Hawker Hurricane in Yugoslav service

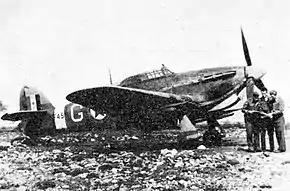
A Hurricane Mk IV of No. 351 Squadron

On 11 April, 4th Regiment Hurricanes shot down a Messerschmitt Bf 110 heavy fighter over Nova Gradiška. The following day, two or three of the remaining 105th Squadron Hurricanes were burned by ground crews at Veliki Radinci, while other machines from the same squadron flew to Bijeljina, where other aircraft had concentrated. This move had only just been completed when a large formation of German Bf 110s swept over the airfield and destroyed over two dozen aircraft, including all but one of the 105th Squadron Hurricanes. At Knić, approaching German vehicles caused the last two 163rd Squadron Hurricanes to scramble, flying to Zemun. The first pilot landed safely, but was immediately captured by armed "Volksdeutsche". The other pilot, seeing that Zemun was not safe, broke off and tried to fly to Bjeljina, but ran out of fuel and was killed when he tried to crash-land near Valjevo. Even at this late stage, the 4th Regiment still had five or six airworthy Hurricanes. They continued to chase reconnaissance aircraft throughout the day, shooting down one Ju 88 near Banja Luka. When German bombers again attacked the airfields around Mostar, the one remaining Hurricane of the Air Training School attacked a Ju 88 but was hit by return fire, forcing the pilot to bail out.